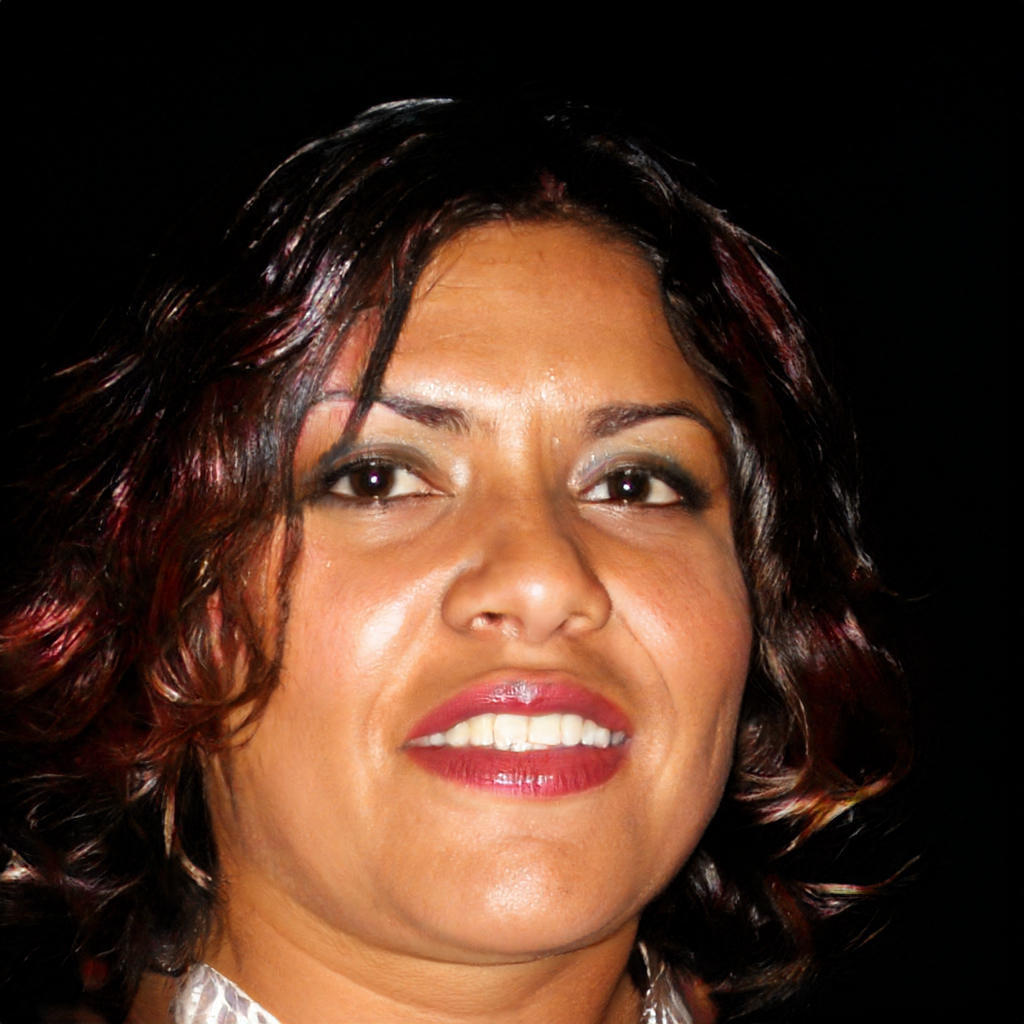
Gender: Female